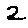
Label: 2